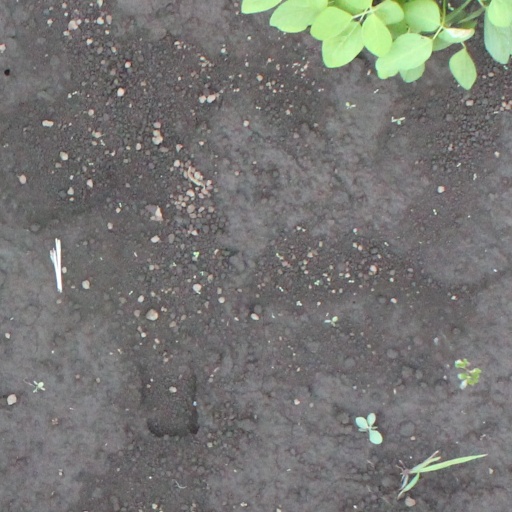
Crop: soybean